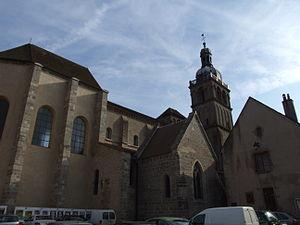
Basilique Saint-Andoche, Saulieu, Bourgogne, FRANCE